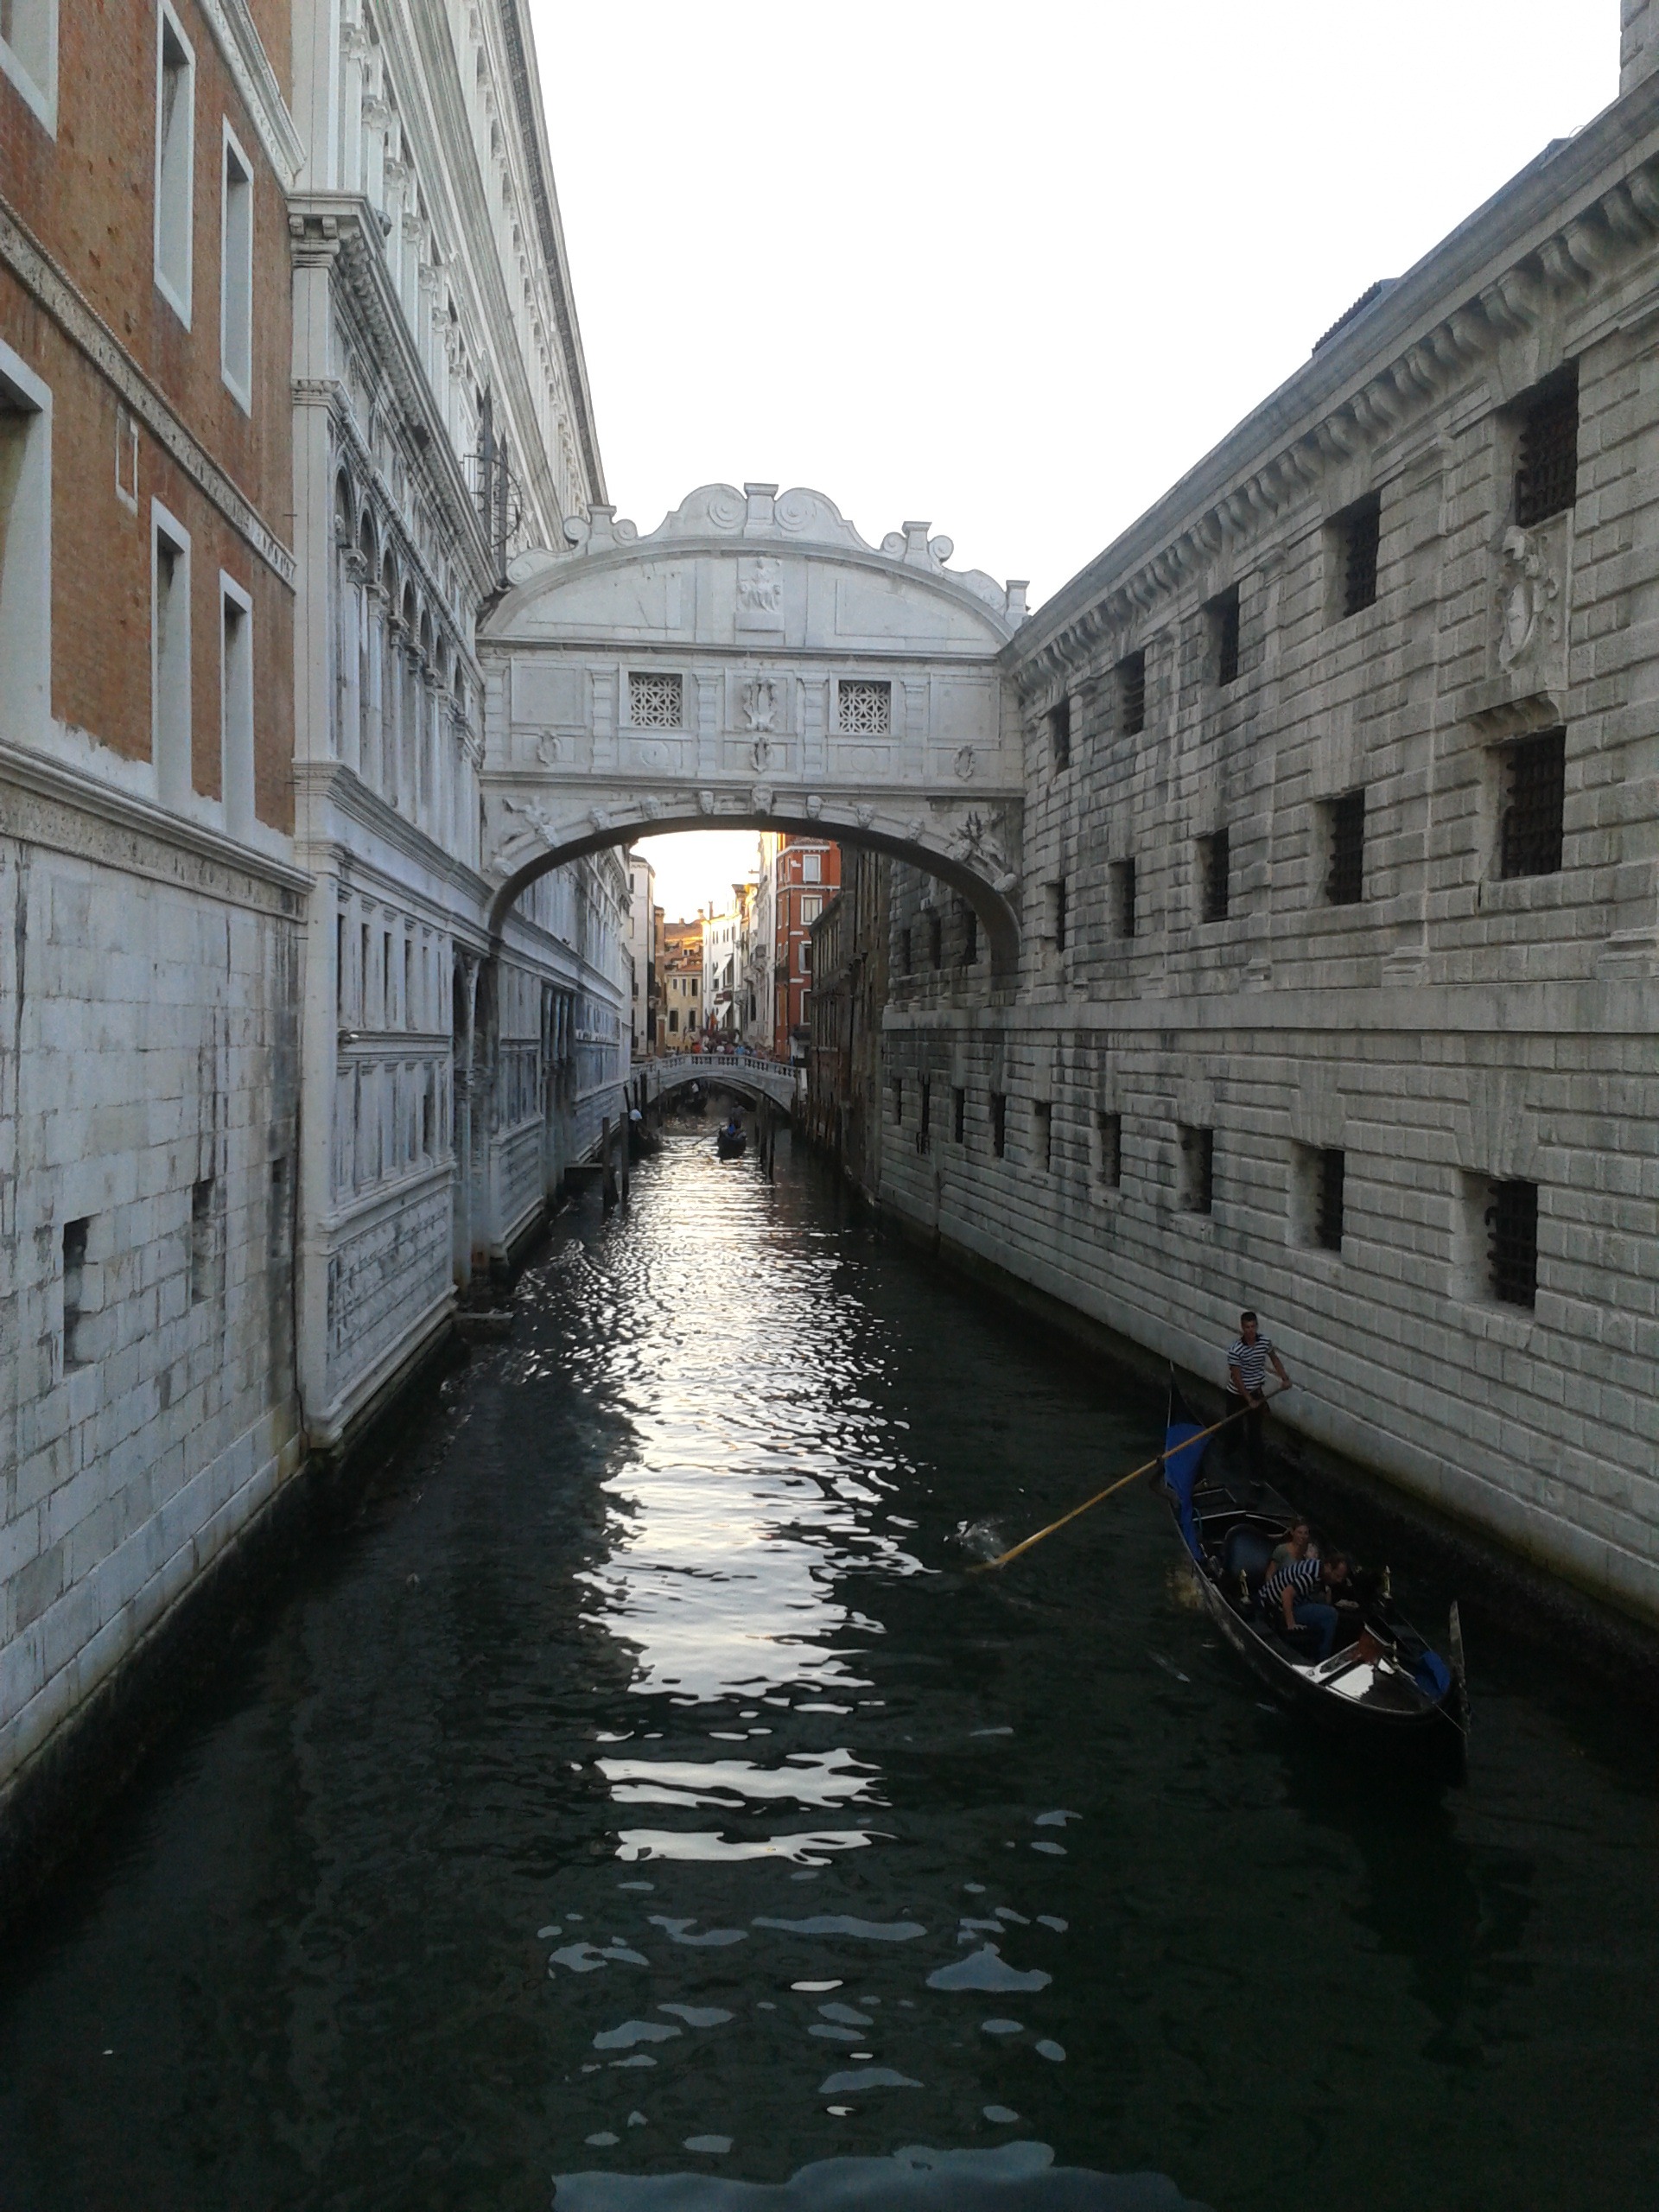
water, boat, town, canal, vehicle, holiday, romance, italy, venice, waterway, channel, gondola, bridges, landform